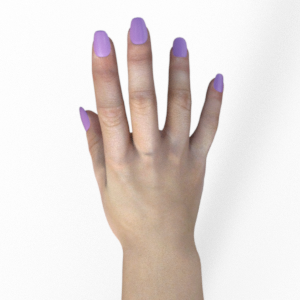
Label: paper